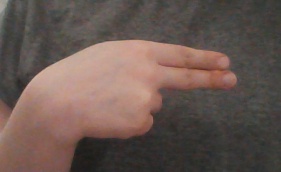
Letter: ain